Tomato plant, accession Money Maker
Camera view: vertical (180 deg); turntable rotation: 90 degrees
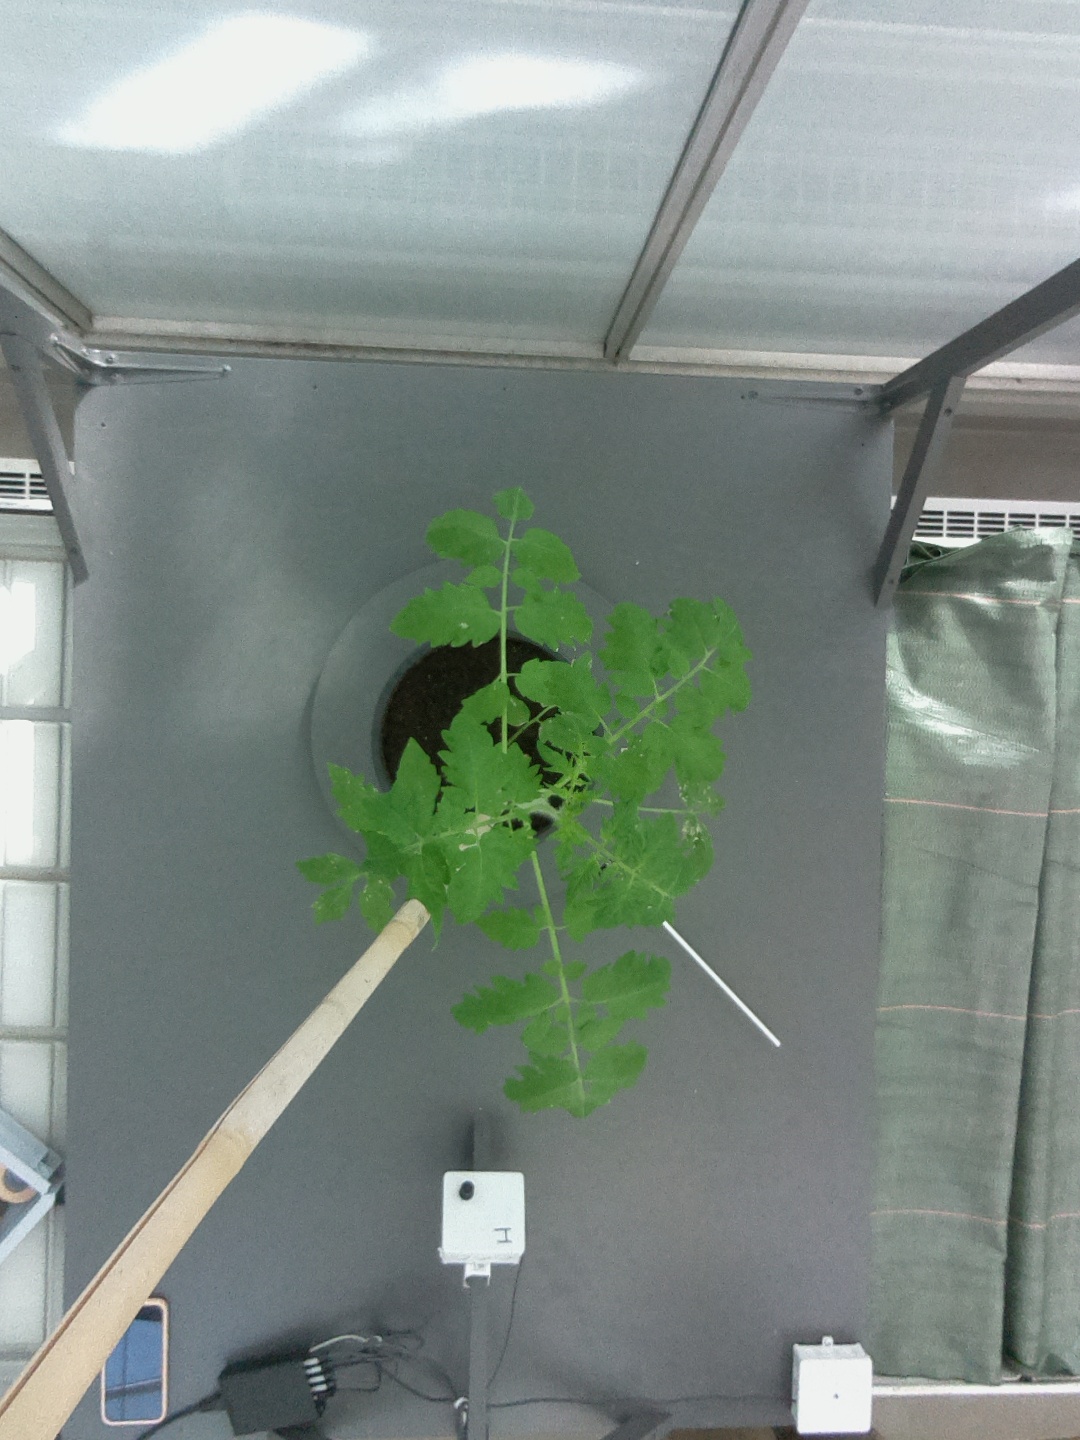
BBCH growth stage 14: 8 of true leaves visible